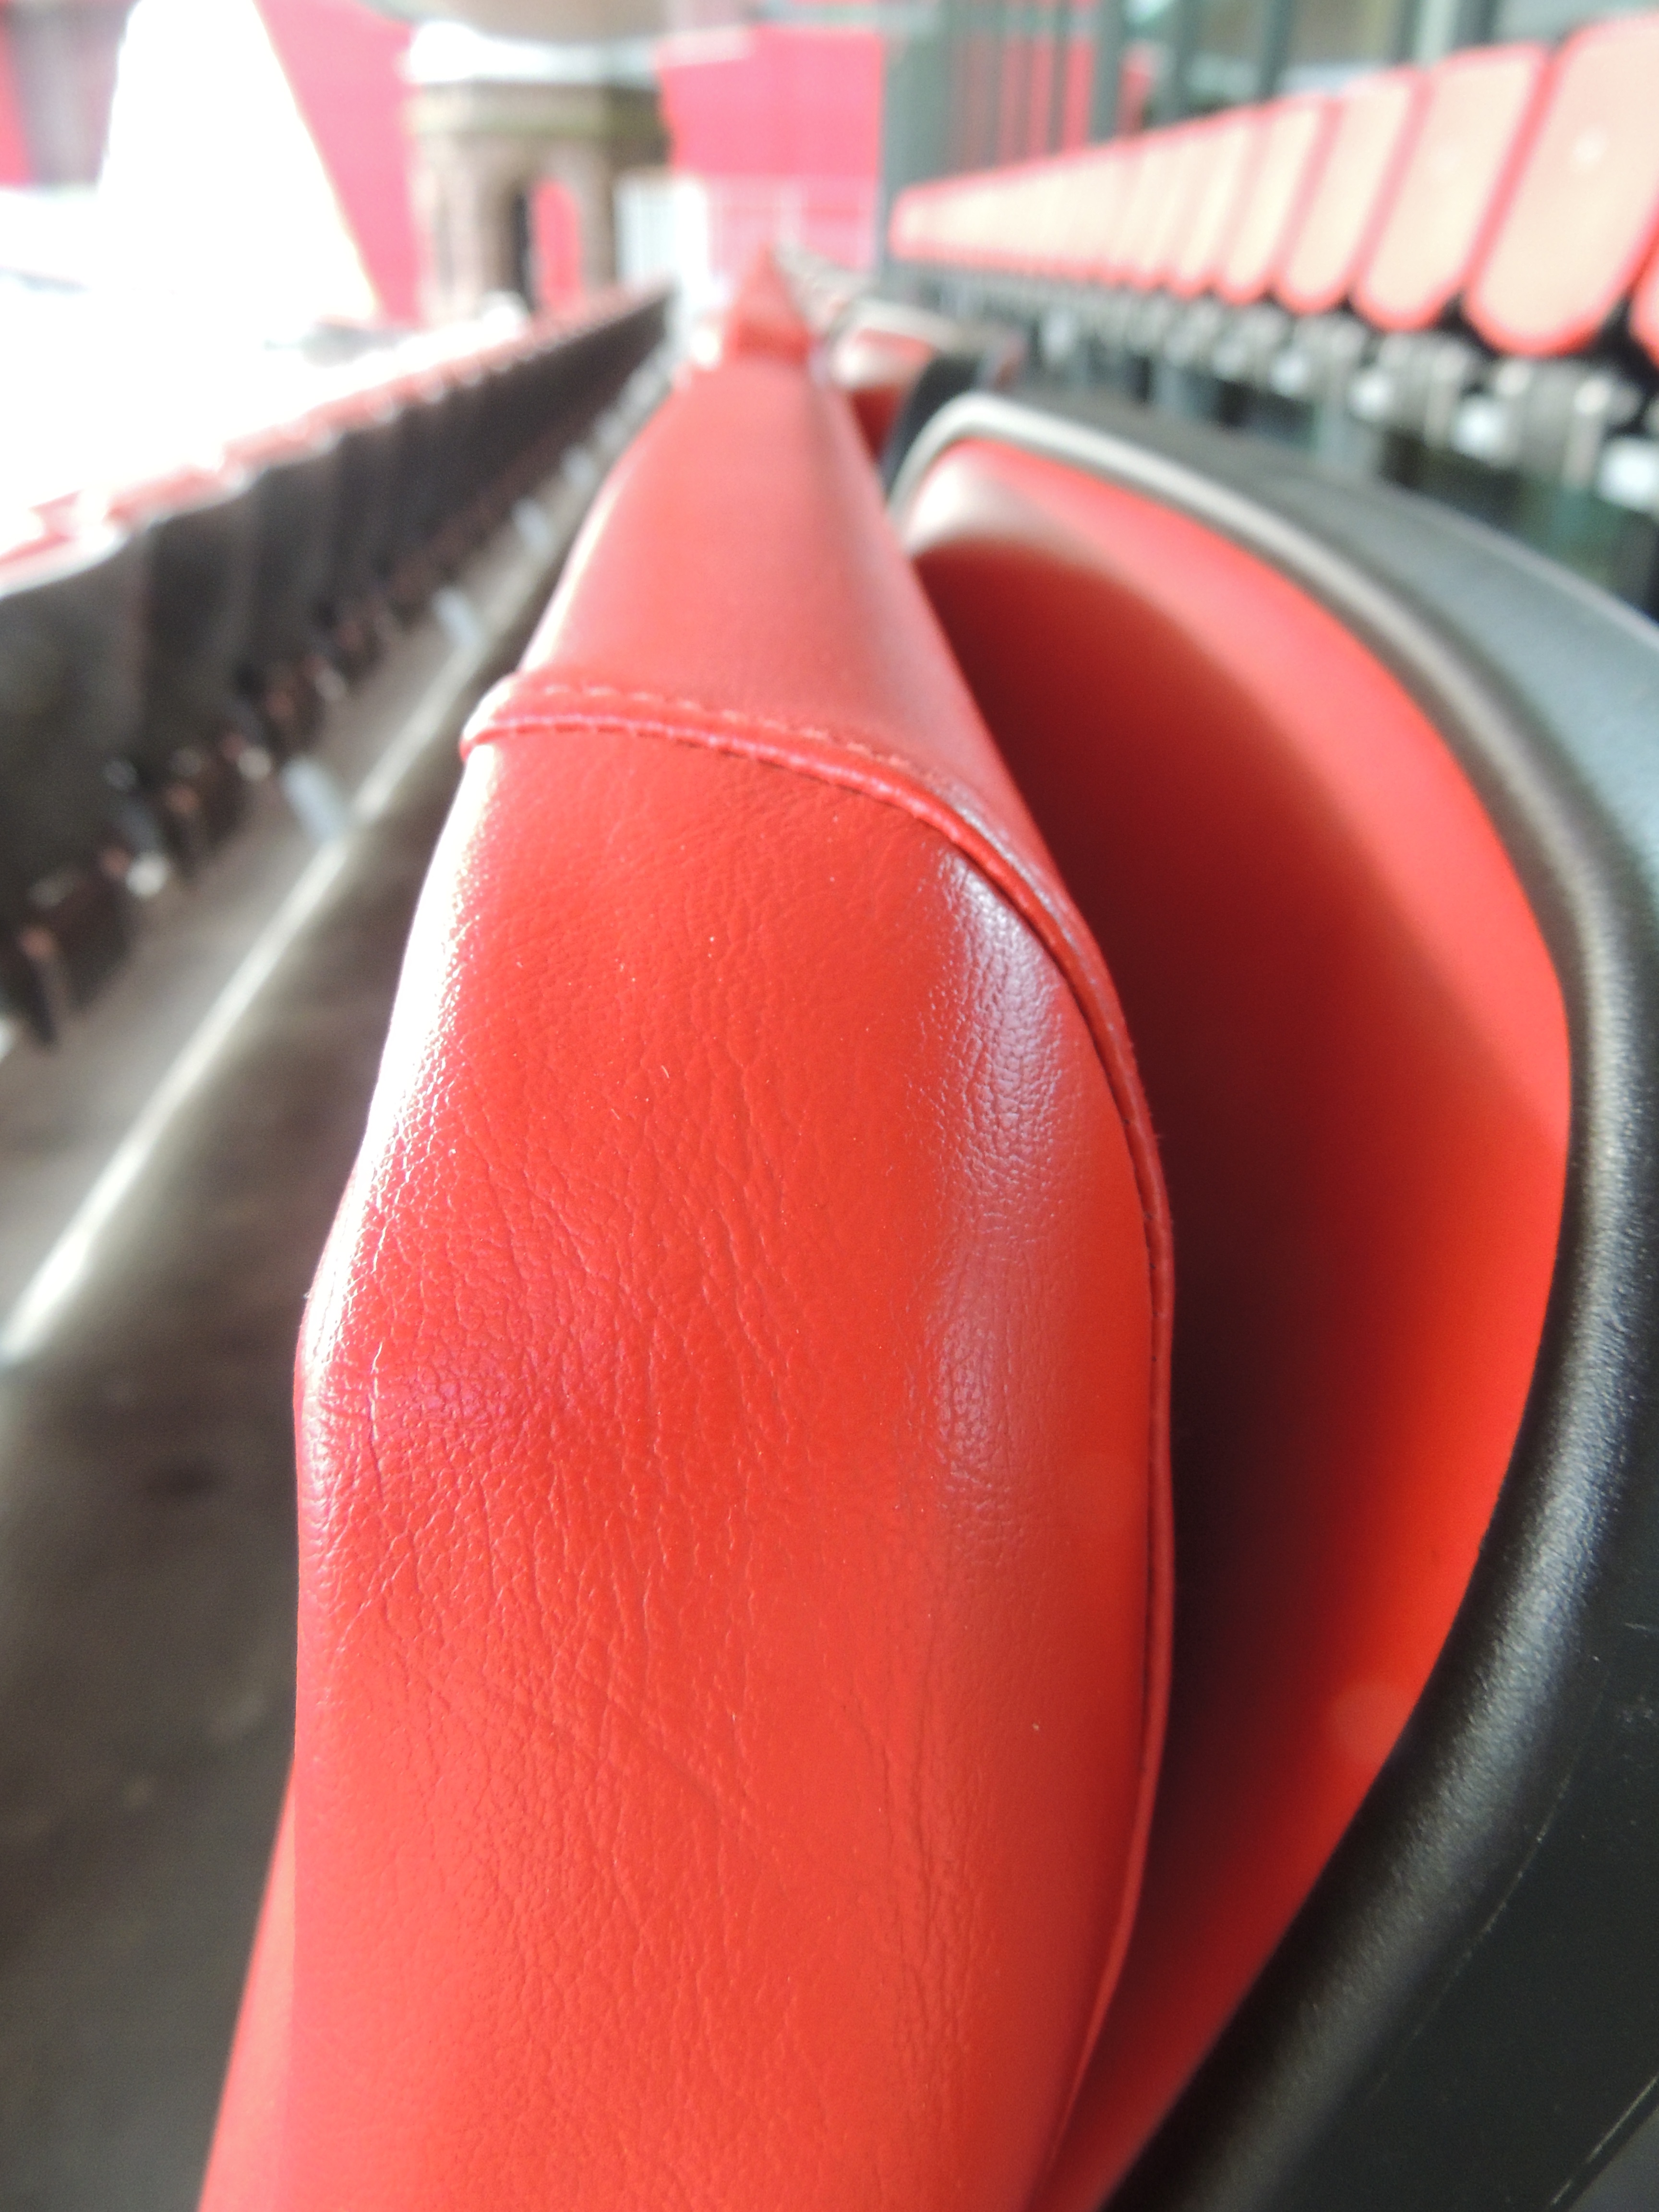
hand, shoe, leg, red, pink, arm, close up, human body, footwear